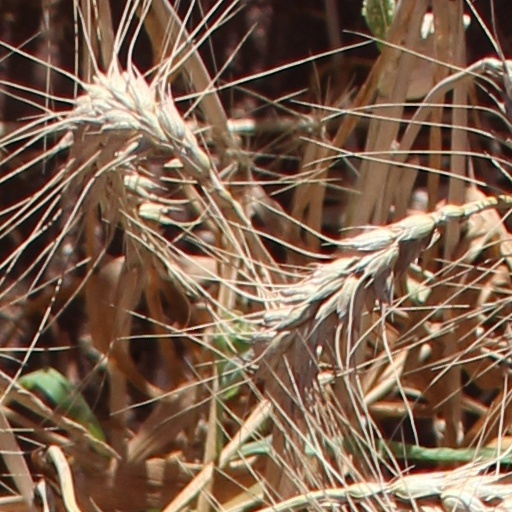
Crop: wheat